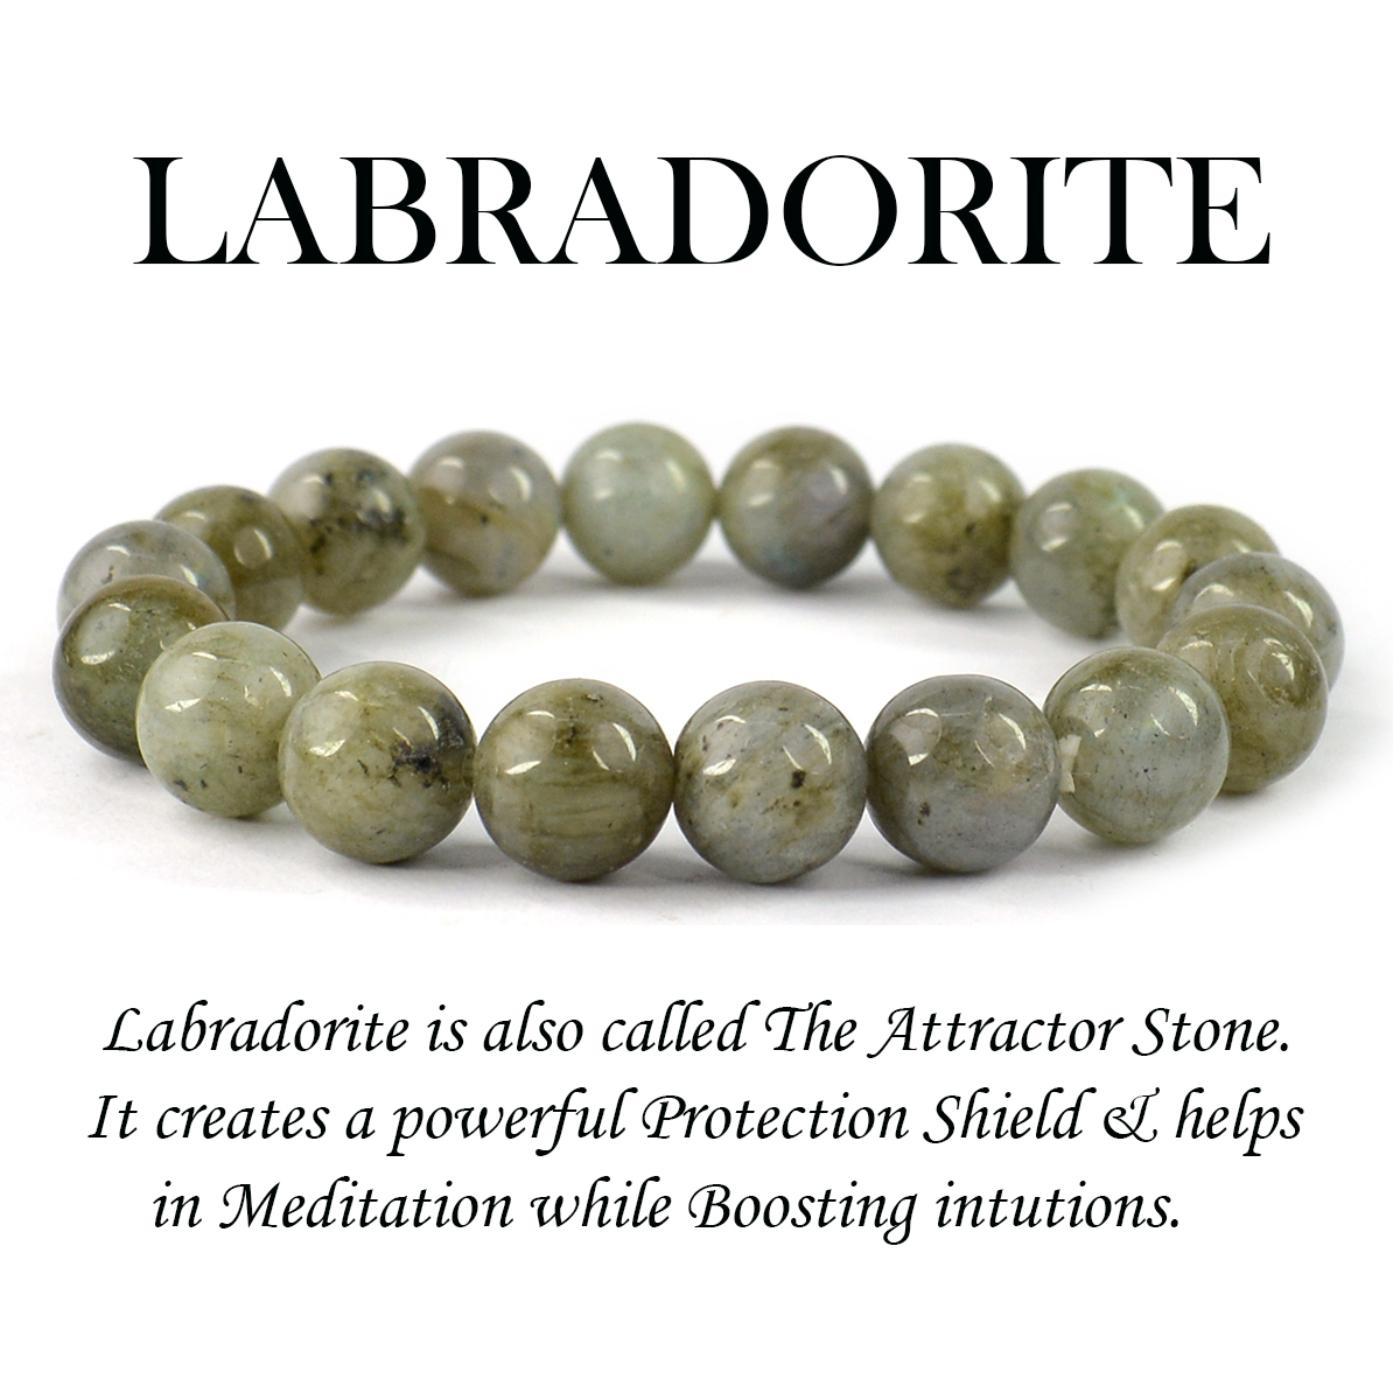
Reiki Crystal Products Labradorite Certified Bracelet Round Bead 10 mm Bracelet for Reiki And Crystal Healing
Type: Bracelets & Bangles
Brand: Reiki Crystal Products
Price: Rs. 625
Stretchable Elastic Handmade Natural Crystal Stone Bracelet | Diameter : 2.5 Inch. | Stone Size - 10 mm | Charged By Reiki Grand Master & Vastu Expert
Features: Stretchable Elastic Handmade Natural Crystal Stone Bracelet | Diameter : 2.5 Inch. | Stone Size - 10 mm | Charged By Reiki Grand Master & Vastu Expert,Natural Healing Stone for Reiki Healing, Crystal Healing, Numerology, Tarot, Astrology, Vastu, Angle Healing & Feng Shui,100% Authentic, Original and Natural Healing Stone / Crystal - small holes, crack marks on the surface or inside the stones are often visible,Material : Natural Healing Stones See Images & Product Description For Healing Properties /Advantages,Stylish Party-Daily-Office-Casual Wear Reiki Healing Stone Bracelet for Men, Women, Boys, Girls. Best for Gifting & Personal Use.
Included: Pack of 1 X Labradorite_10mm_Certified_Bracelet